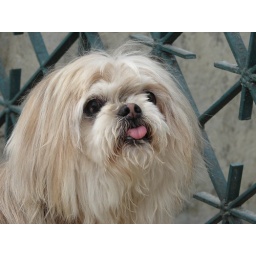
This cute dog in sikkim actualyl posed for me!